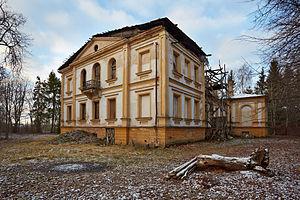
Voici une liste de manoirs en Estonie.